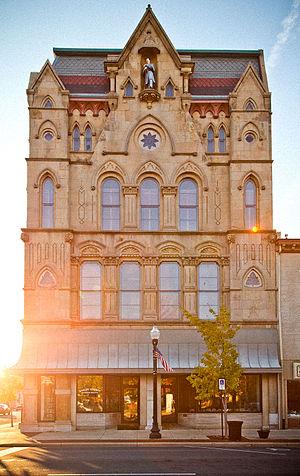
Sidney est une ville de l'État de l'Ohio, aux États-Unis.